Höngg

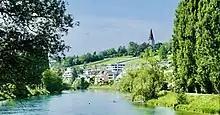
Höngg

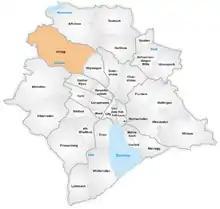
The quarter of Höngg in Zürich

Höngg is a quarter in district 10 in Zürich.